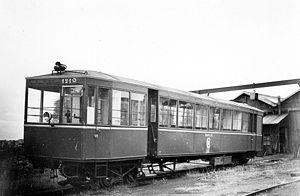
Les chemins de fer des Côtes-du-Nord sont un ancien réseau ferroviaire départemental à voie métrique. Composées de 19 lignes, ces voies ferrées d'intérêt local quadrillaient le département des Côtes-du-Nord, en Bretagne. Avec ses 452 km, ce fut l'un des plus grands réseaux départementaux de France. Il doit en partie sa renommée aux nombreux ponts et viaducs construits par l'audacieux ingénieur en chef Louis Harel de la Noë.
La Société de construction et d'entretien de matériel industriel et agricole a construit du matériel industriel et agricole depuis 1918, jusqu'à 1958. Elle s'est aussi spécialisée dans les véhicules de transport en commun.